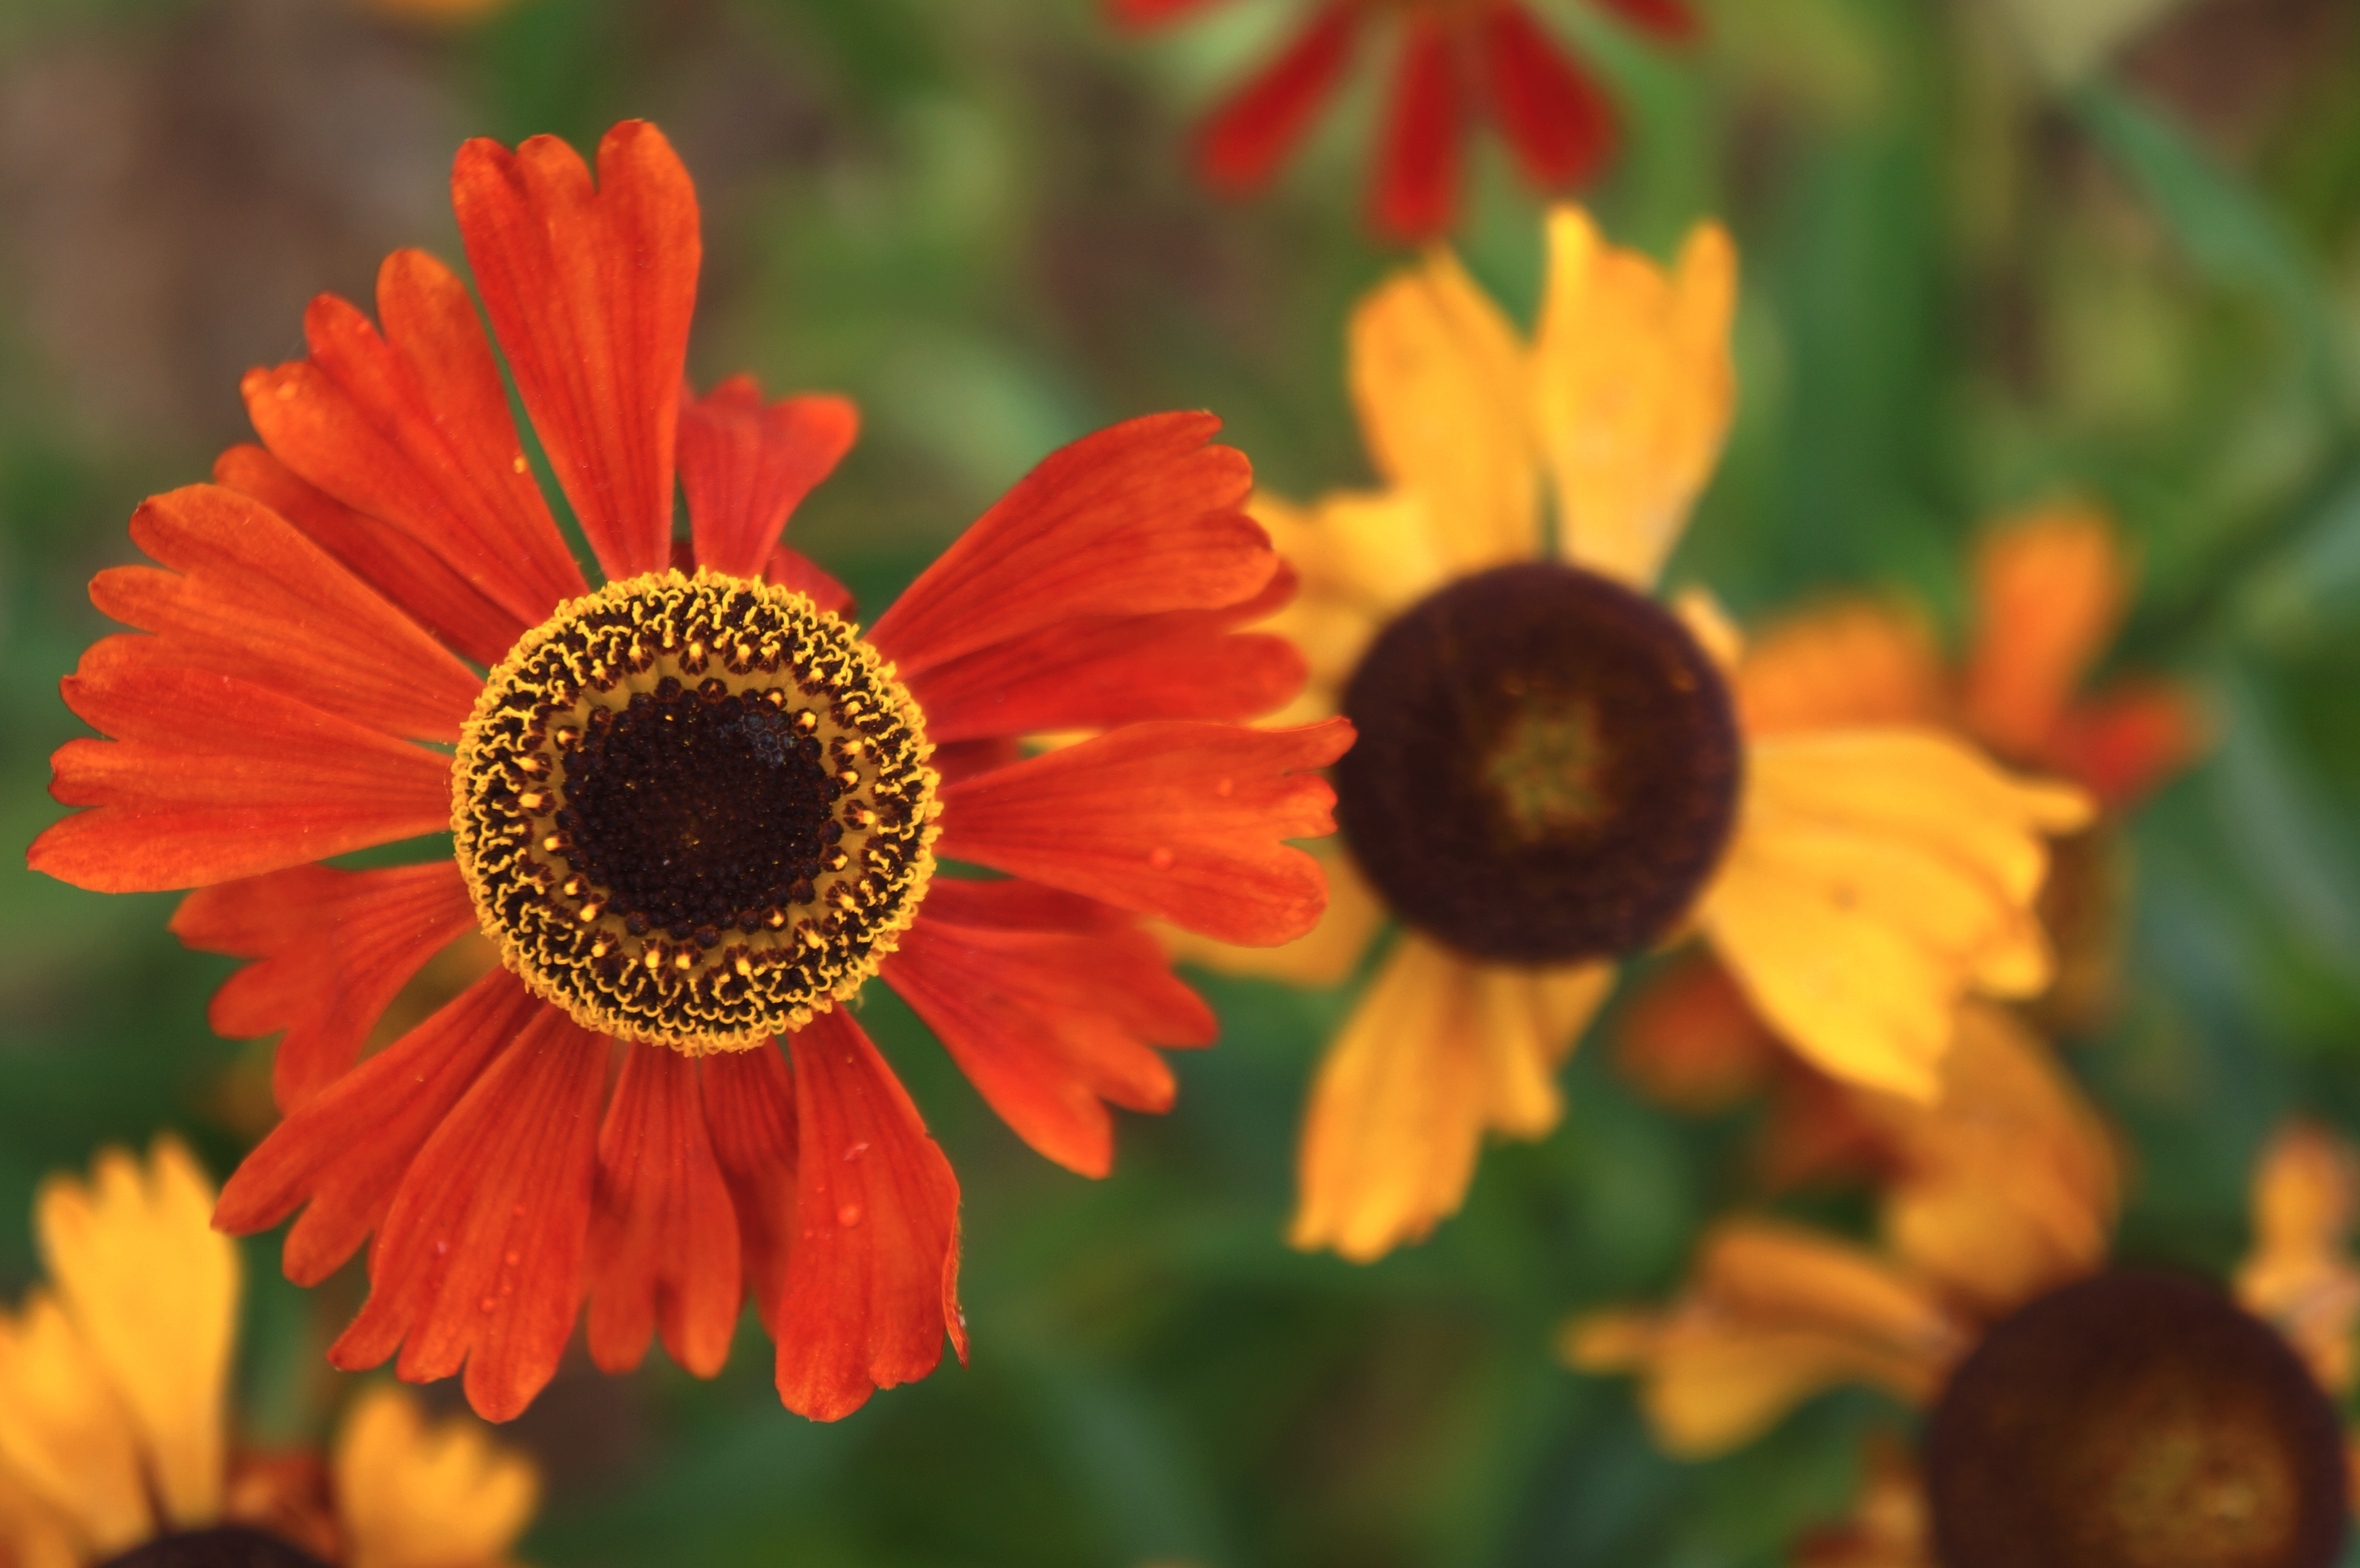
nature, plant, flower, petal, autumn, botany, yellow, flora, wildflower, close up, nectar, macro photography, flowering plant, daisy family, annual plant, plant stem, land plant